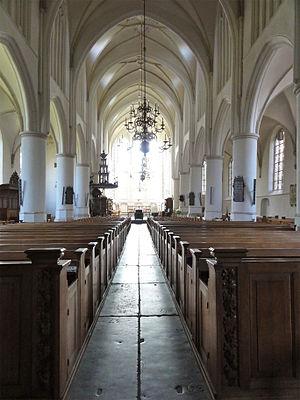
L' Église Saint-Martin de Bolsward est une église protestante située dans la ville de Bolsward, dans la commune de Súdwest-Fryslân aux Pays-Bas.